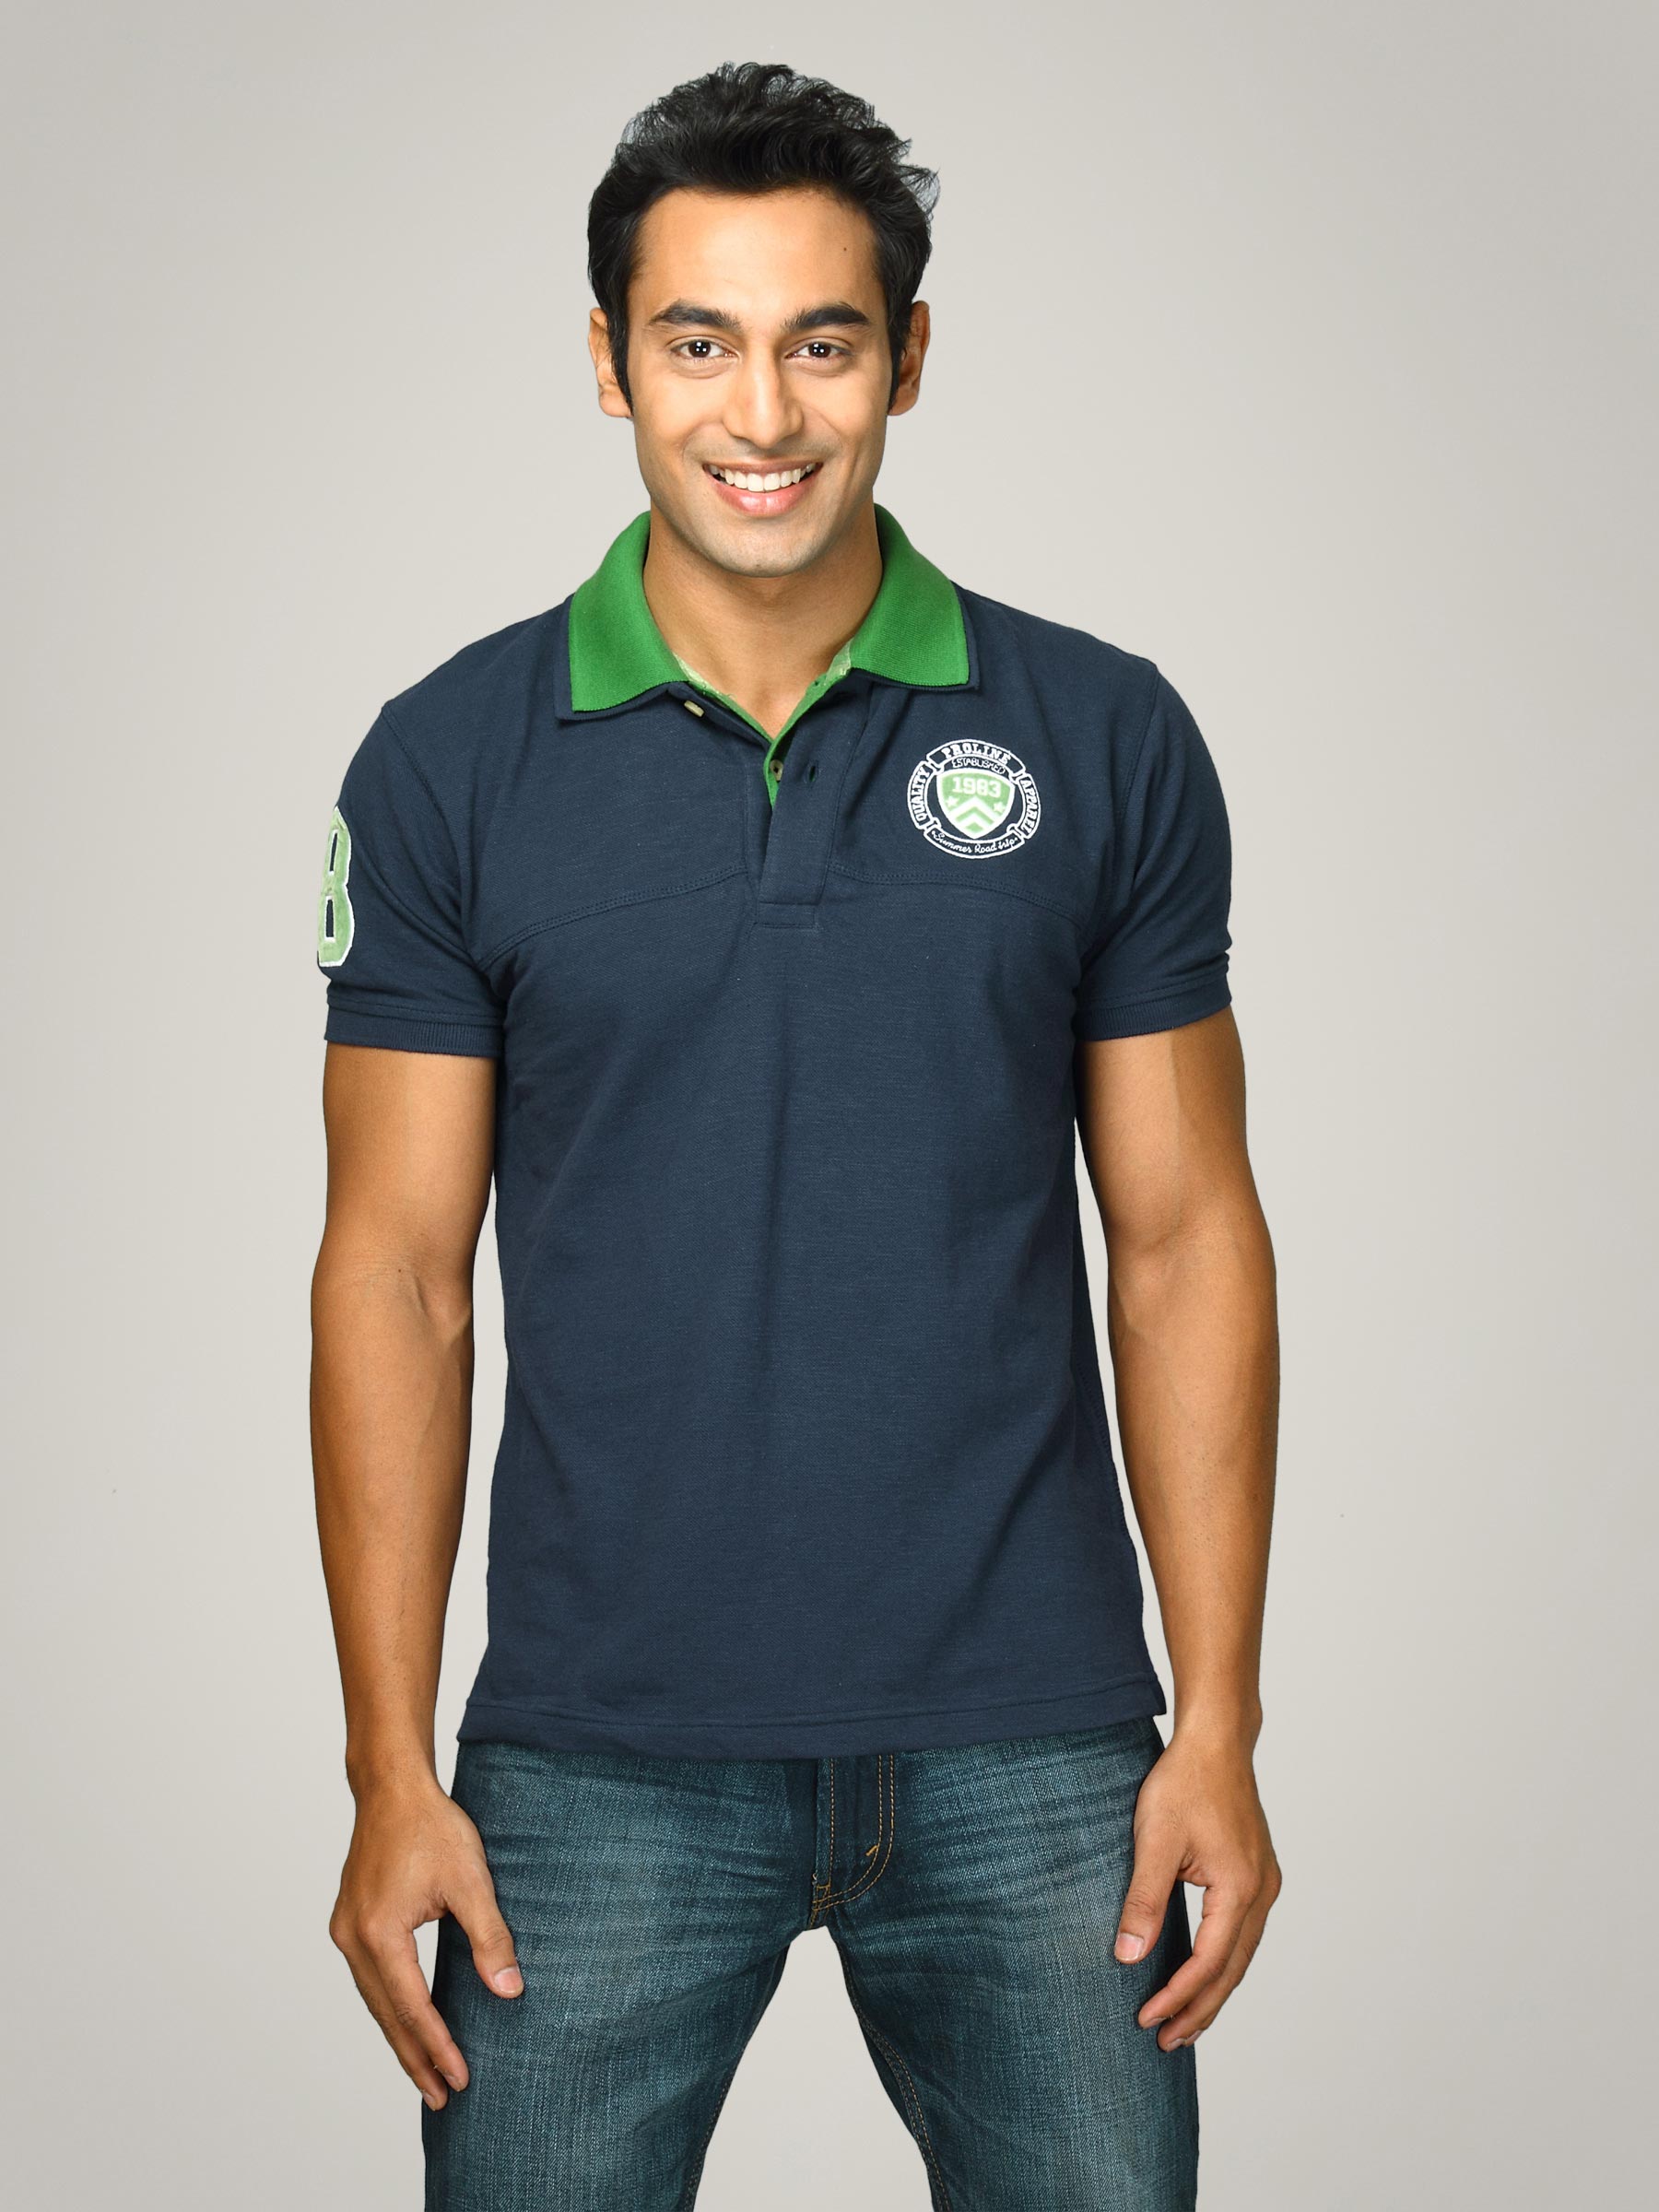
Proline Men Navy Polo T-shirt
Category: Apparel / Topwear / Tshirts
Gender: Men
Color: Navy Blue
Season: Summer 2011
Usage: Casual